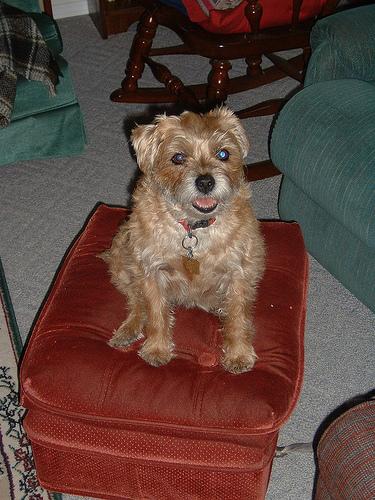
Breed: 206-n000007-Border_terrier